2018 Commonwealth Games

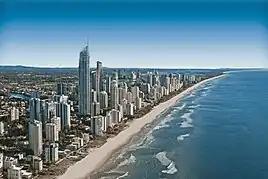
Gold Coast was selected by the Australian Commonwealth Games Association as the official bid city from Australia for the 2018 Commonwealth Games

On 22 August 2008, the Premier of Queensland, Anna Bligh, officially launched Gold Coast City's bid to host the Commonwealth Games in 2018. On 7 April 2009, the ABC reported a land exchange deal between Gold Coast City and State of Queensland for Carrara Stadium. According to Mayor Ron Clarke, the land would aid a potential bid for the 2018 Commonwealth Games.